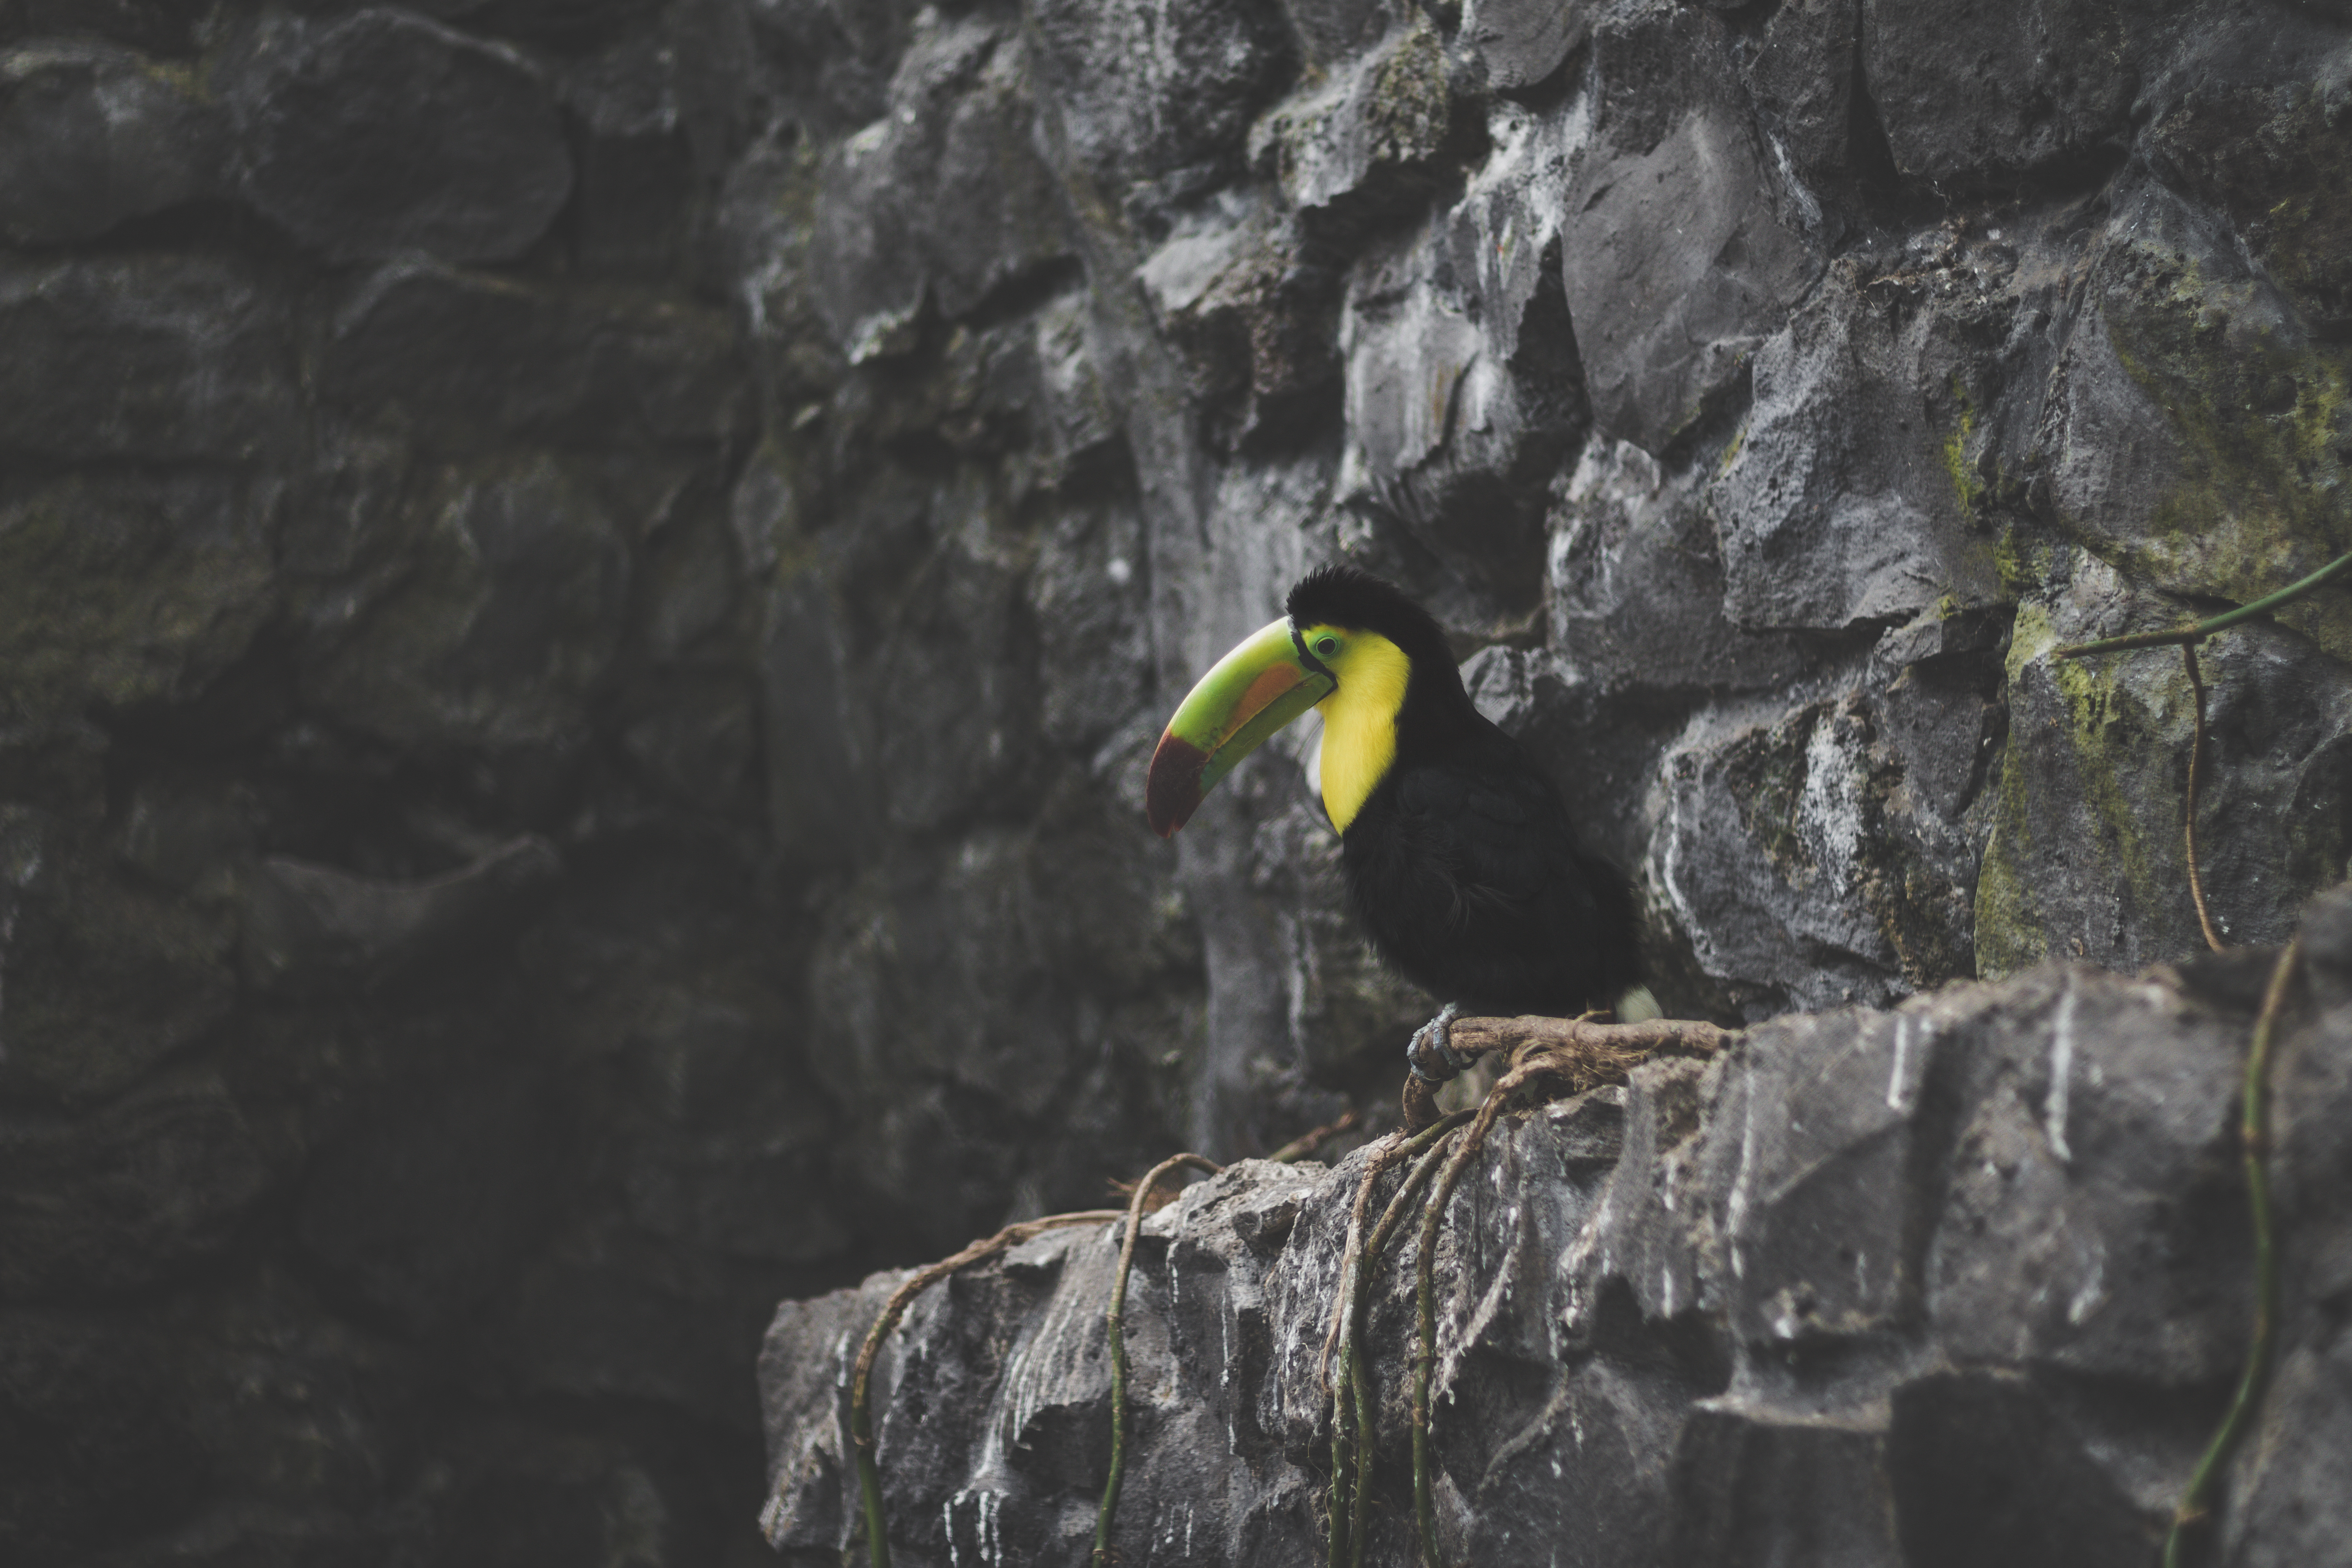
rock, bird, wildlife, beak, extreme sport, fauna, toucan, perched